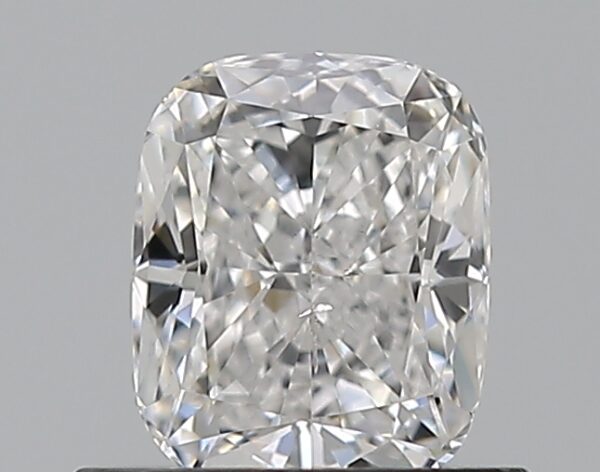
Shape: cushion
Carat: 0.7
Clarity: SI1
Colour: D
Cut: EX
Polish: VG
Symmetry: VG
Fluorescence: N
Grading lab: GIA
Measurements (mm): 5.61 x 4.6 x 3.18